Mirabal sisters

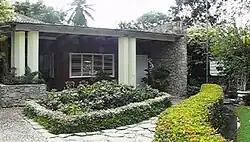
The house in which the Mirabal sisters lived in 1960 is now a museum in Salcedo, Dominican Republic.

The Mirabal family were from the central Cibao region of the Dominican Republic and had a farm in the village of Ojo de Agua, near the town of Salcedo. Their parents Enrique Mirabal Fernández and Mercedes Reyes Camilo were landowners in the area. All four sisters attended primary school in their village, Ojo de Agua, and attended a Catholic boarding school, El Colegio de la Inmaculada, for their secondary education in the city of La Vega. Once Rafael Trujillo took power it was customary to have a picture of him in the household, however, the Mirabal house never had a picture of Trujillo and were subsequently considered dissidents by the Trujillo regime.